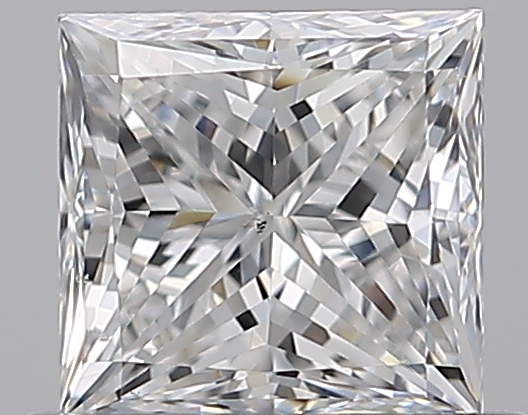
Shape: princess
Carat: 0.72
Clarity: VS2
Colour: E
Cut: EX
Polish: EX
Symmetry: VG
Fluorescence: N
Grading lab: GIA
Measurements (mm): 4.9 x 4.77 x 3.52